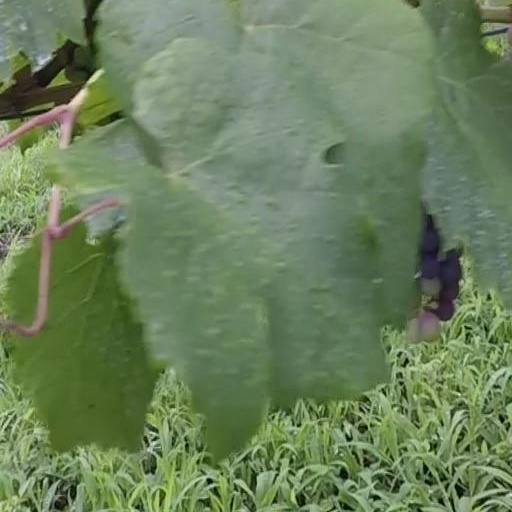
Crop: grape